Combat box

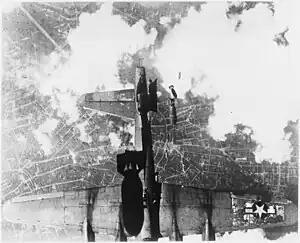
Berlin Germany 19 May 1944: B-17 "Miss Donna Mae II" (331st BS, 94th BG) was inadvertently bombed from above, breaking off the port horizontal stabilizer and causing a steep nose dive.

The most serious disadvantage of the wing box was that the lowermost and uppermost elements, trailing at the end of the formation, had the least mutual protection. An additional risk was that of an aircraft being struck by falling bombs if it strayed in the box (see image):